Chasmosaurus

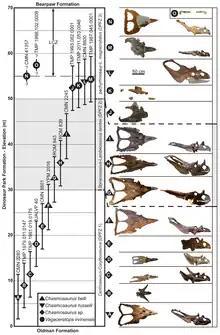
Stratigraphic positions of chasmosaurine specimens from the Dinosaur Park Formation

"Chasmosaurus" was in 1915 by Lambe within the Ceratopsia assigned to the Chasmosaurinae. The Chasmosaurinae usually have long frills, like "Chasmosaurus" itself, whereas their sister-group the Centrosaurinae typically have shorter frills. Most cladistic analyses show that "Chasmosaurus" has a basal position in the Chasmosaurinae.S